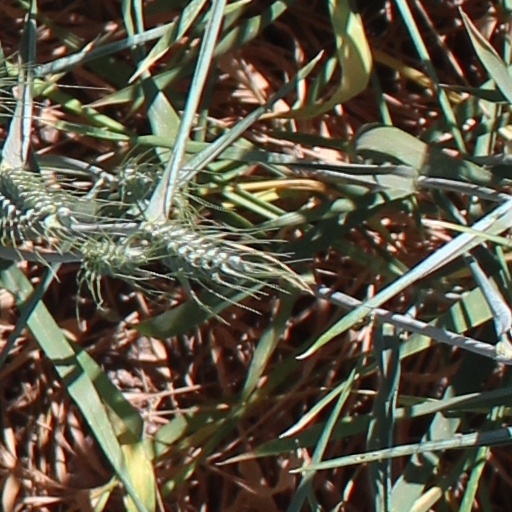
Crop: wheat